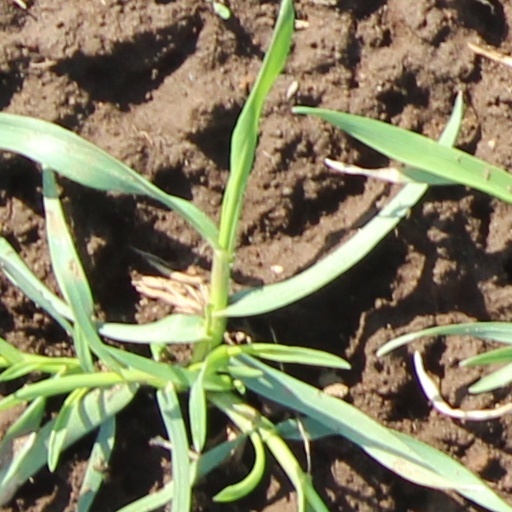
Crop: wheat